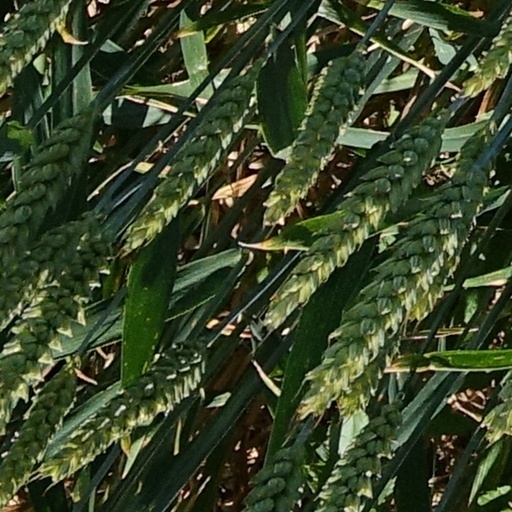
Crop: wheat